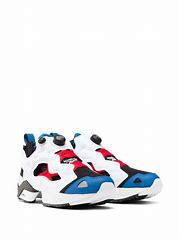
Brand: Reebok
Model: Instapump Fury 95